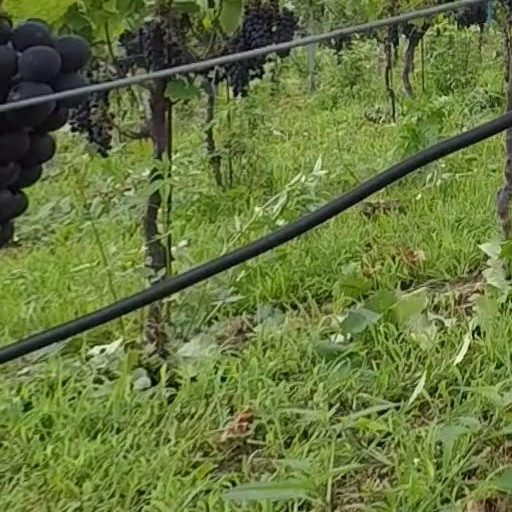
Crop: grape